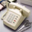
Label: telephone